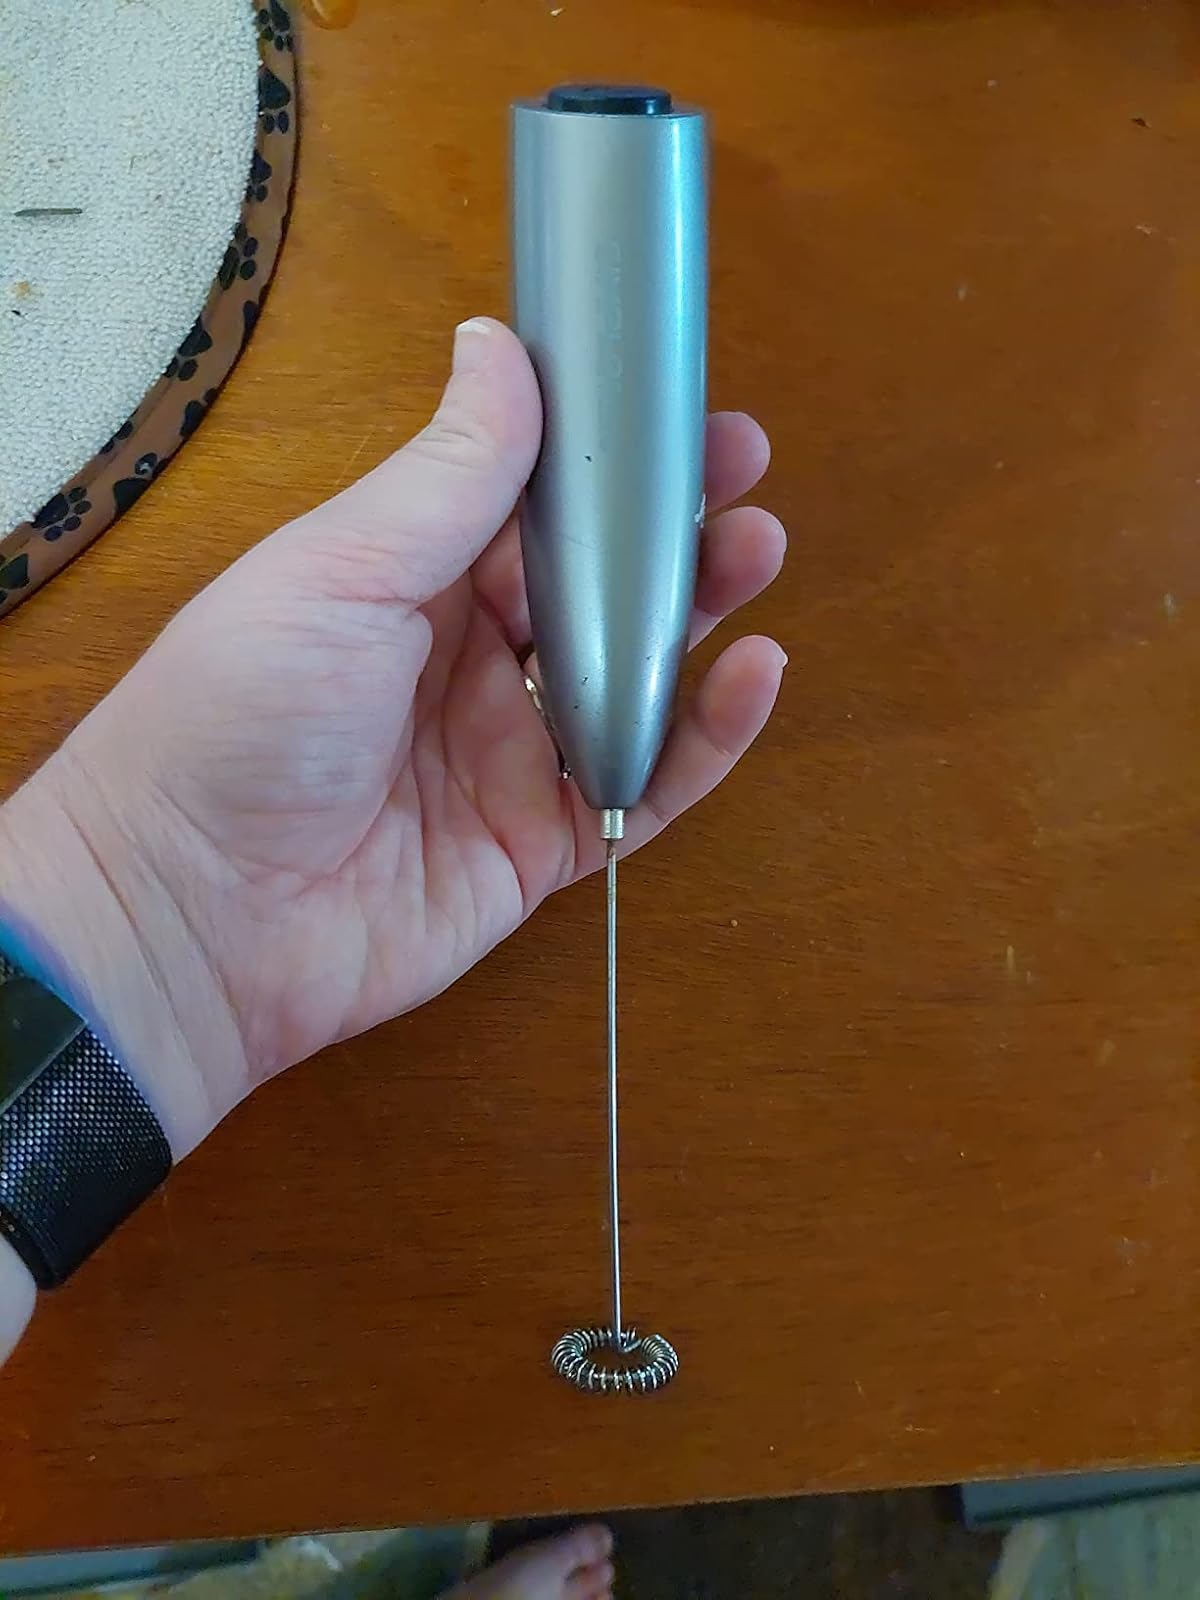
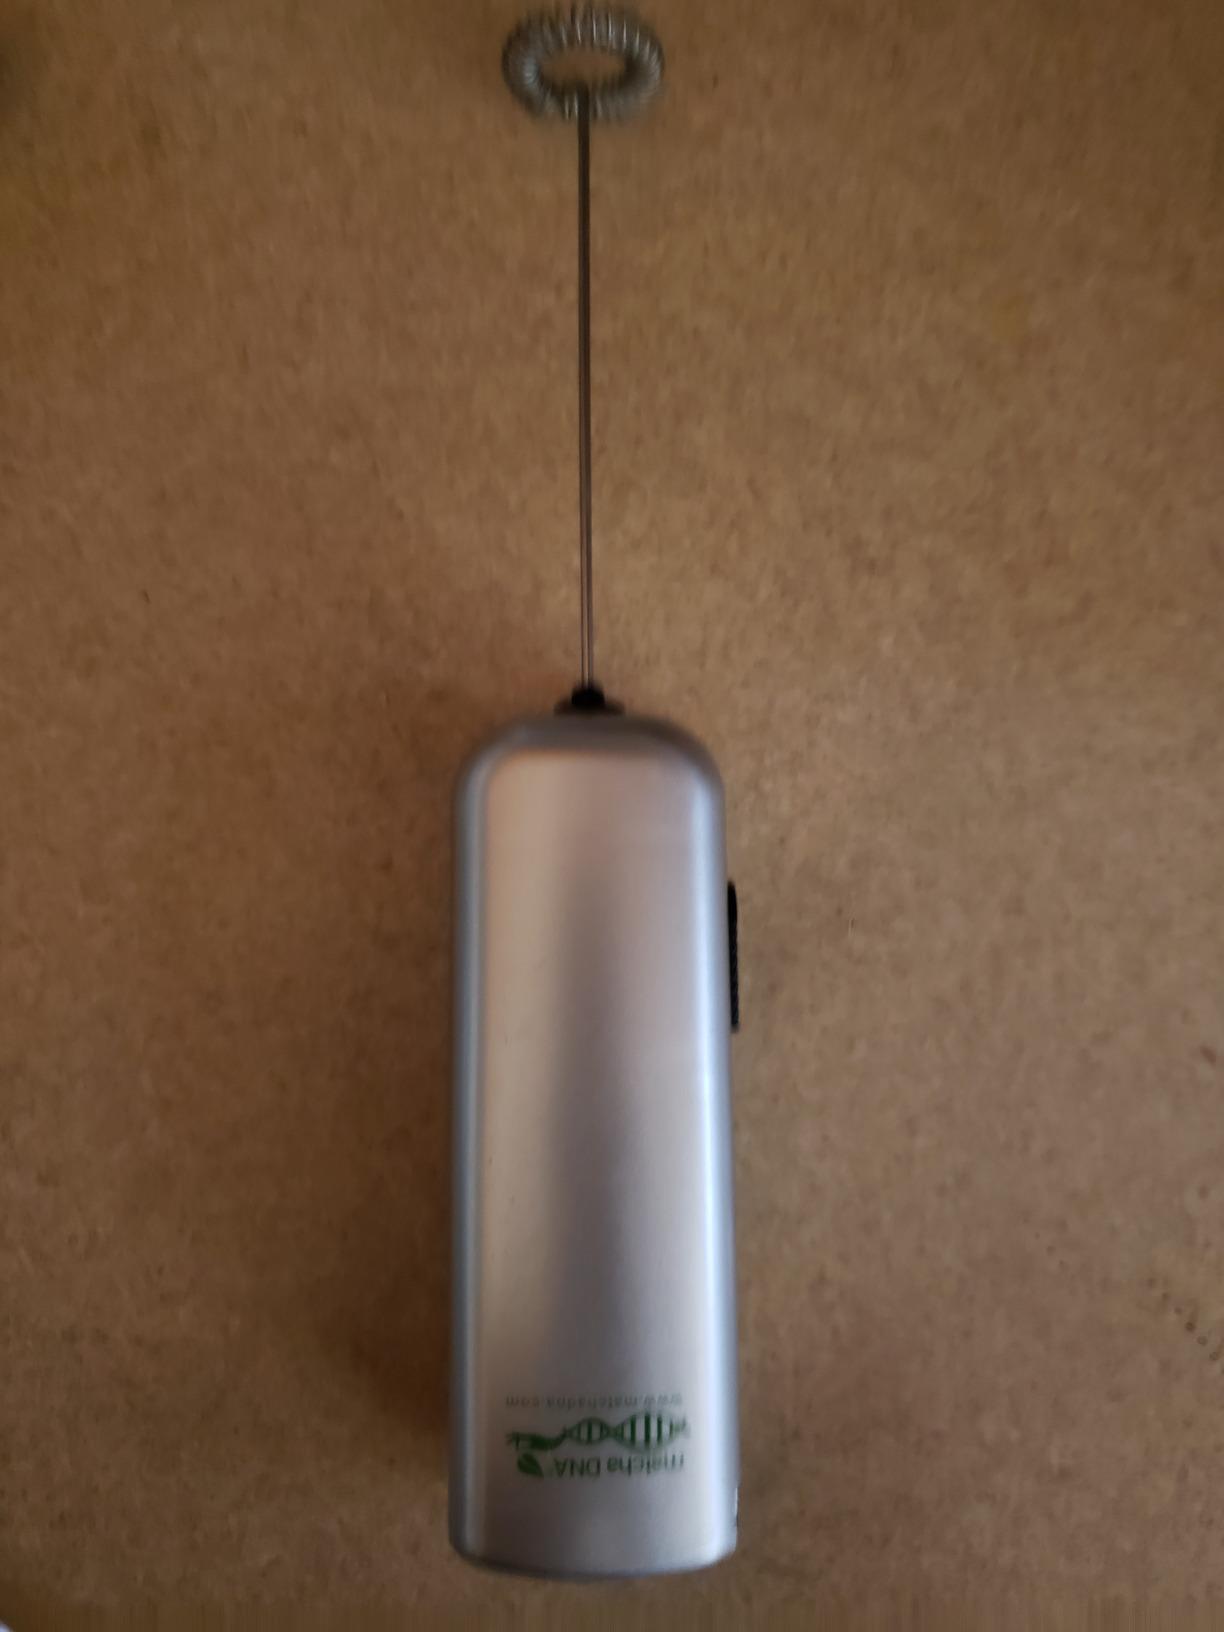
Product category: items_mixer
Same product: no